Ōkami

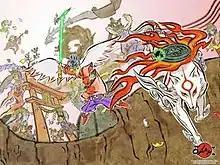
Promotional artwork for the game, showing the main characters. The foreground characters include the white wolf-goddess Amaterasu, the inch-high artist Issun, the mysterious swordsman Waka, and the warrior Susano.

The game is set in Nippon (Japan) and it is based on Japanese folklore, beginning one hundred years in the past. A narrator describes how the white wolf Shiranui and swordsman Nagi fought and sealed the eight-headed demon Orochi at the cave, to save Kamiki Village and Nagi's beloved maiden Nami.